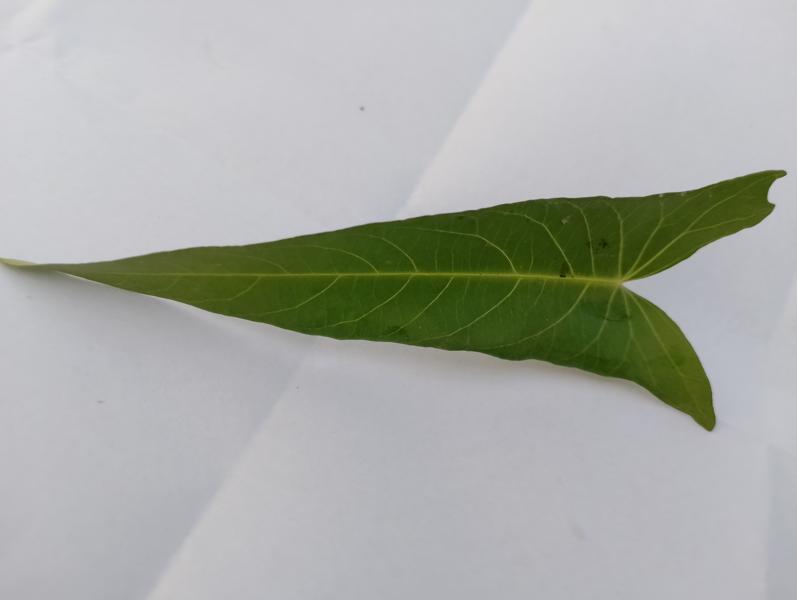
Weed species: Ipomoea aquatic